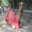
Label: camel